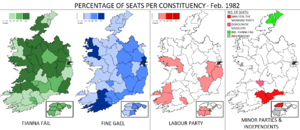
L’élection générale irlandaise de février 1982 s'est tenue le 18 février 1982. 165 des 166 députés sont élus et siègent au Dáil Éireann.